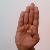
The image shows a hand gesture representing the letter 'B' in Indian Sign Language.